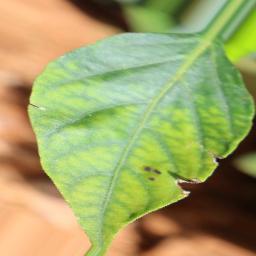
Label: mites_and_trips